1996 Giro d'Italia

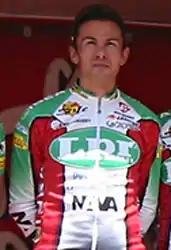
A cyclist dressed in a uniform.

The twentieth stage featured several high climbs in the Alps, including the Passo Pordoi, also the sight of the stage's conclusion. As the race entered the Marmolada, the day's breakaway had been captured and a select group featuring the likes of Olano, Berzin, Zaina, race leader Tonkov, Ivan Gotti, and Ugrumov led the way. Zaina made the first move from the group, which managed to only drop Berzin. Zaina attacked repeatedly and was able to rider alone until the finish atop the Pordoi to gain his second stage win of the race. Behind, Gotti gave chase, finishing 47 seconds down. In a dash to the line, Bugno edged out Olano for third place and the accompanying time bonus; however Olano did establish a one-second margin between himself and Tonkov, allowing him to take the pink jersey by 46 hundredths. The penultimate stage was filled with more climbs in the Alps, including the Passo di Gavia and the Tonale Pass. Serious attacks by race contenders began on the penultimate climb of the Mortirolo where Zaina started attacking first. Gotti, Tonkov, and Ugrumov followed Zaina's moves, while Olano was unable to follow. By the time Olano reached the summit of the Mortirolo, he was two minutes behind the leading riders. Gotti and Tonkov eventually dropped Ugrumov and Zaina on the final climb into Aprica. Gotti won the day, while Tonkov finished three seconds later and regained the lead by over two minutes. Olano's time loss during the stage moved him into third position overall. The race's final stage resulted in a sprint finish that was won by Serguei Outschakov. Tonkov won his first Grand Tour, and was the second Russian to win the race.